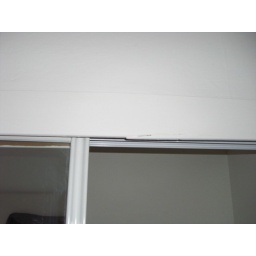
Damage above closet door in office